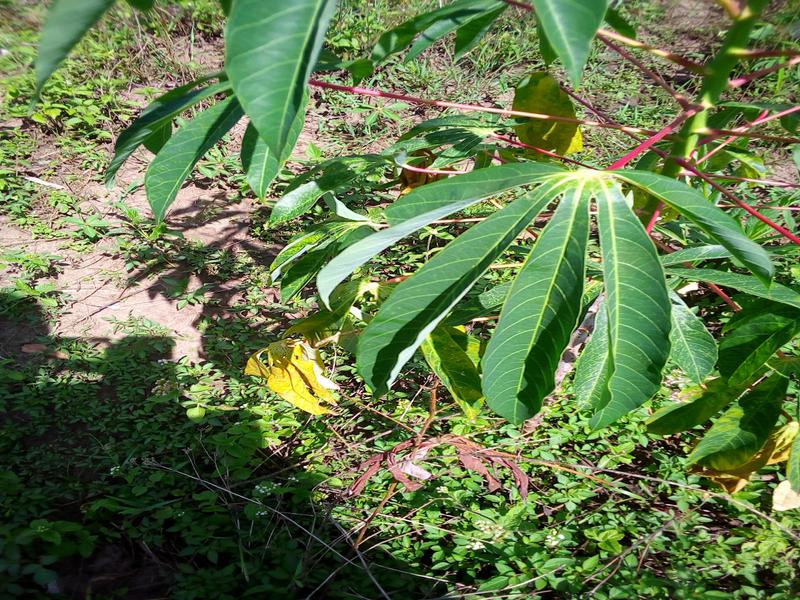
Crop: cassava
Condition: healthy